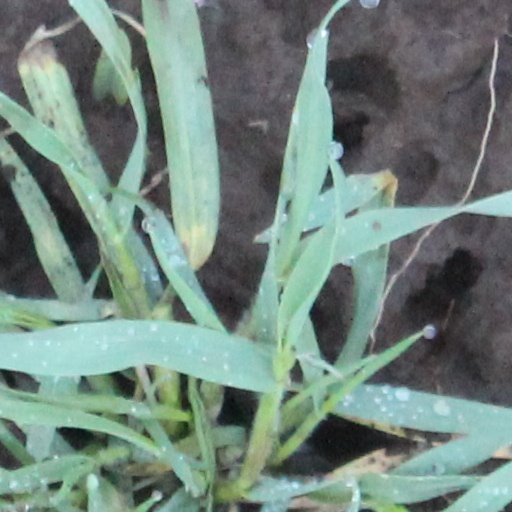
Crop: wheat